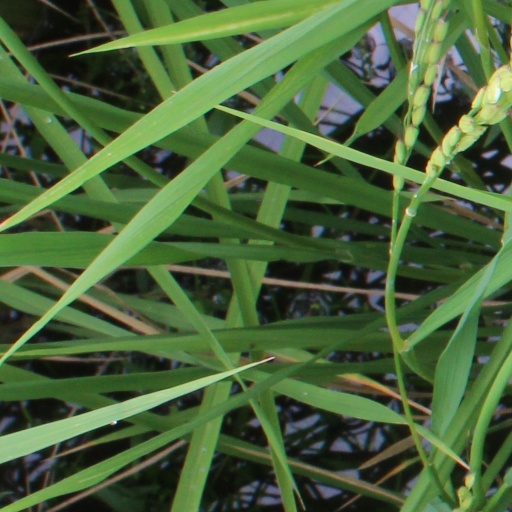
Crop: rice